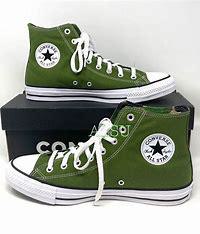
Brand: Converse
Model: Ctas Hi